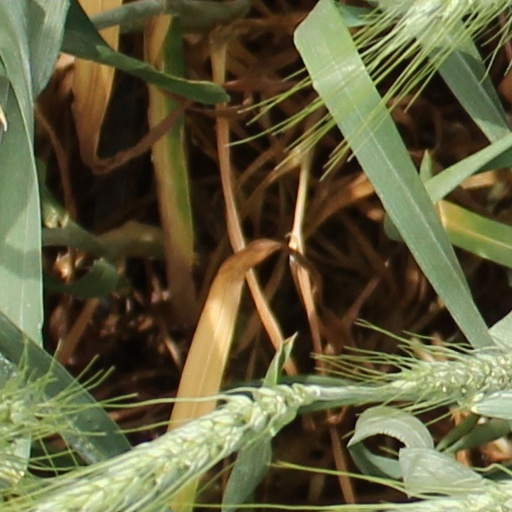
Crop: wheat